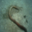
Label: worm